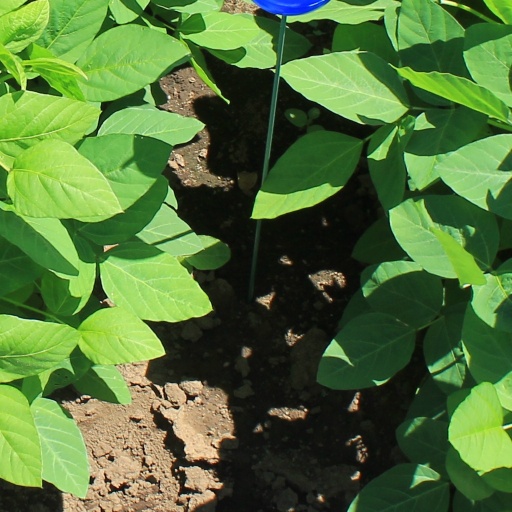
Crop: soybean